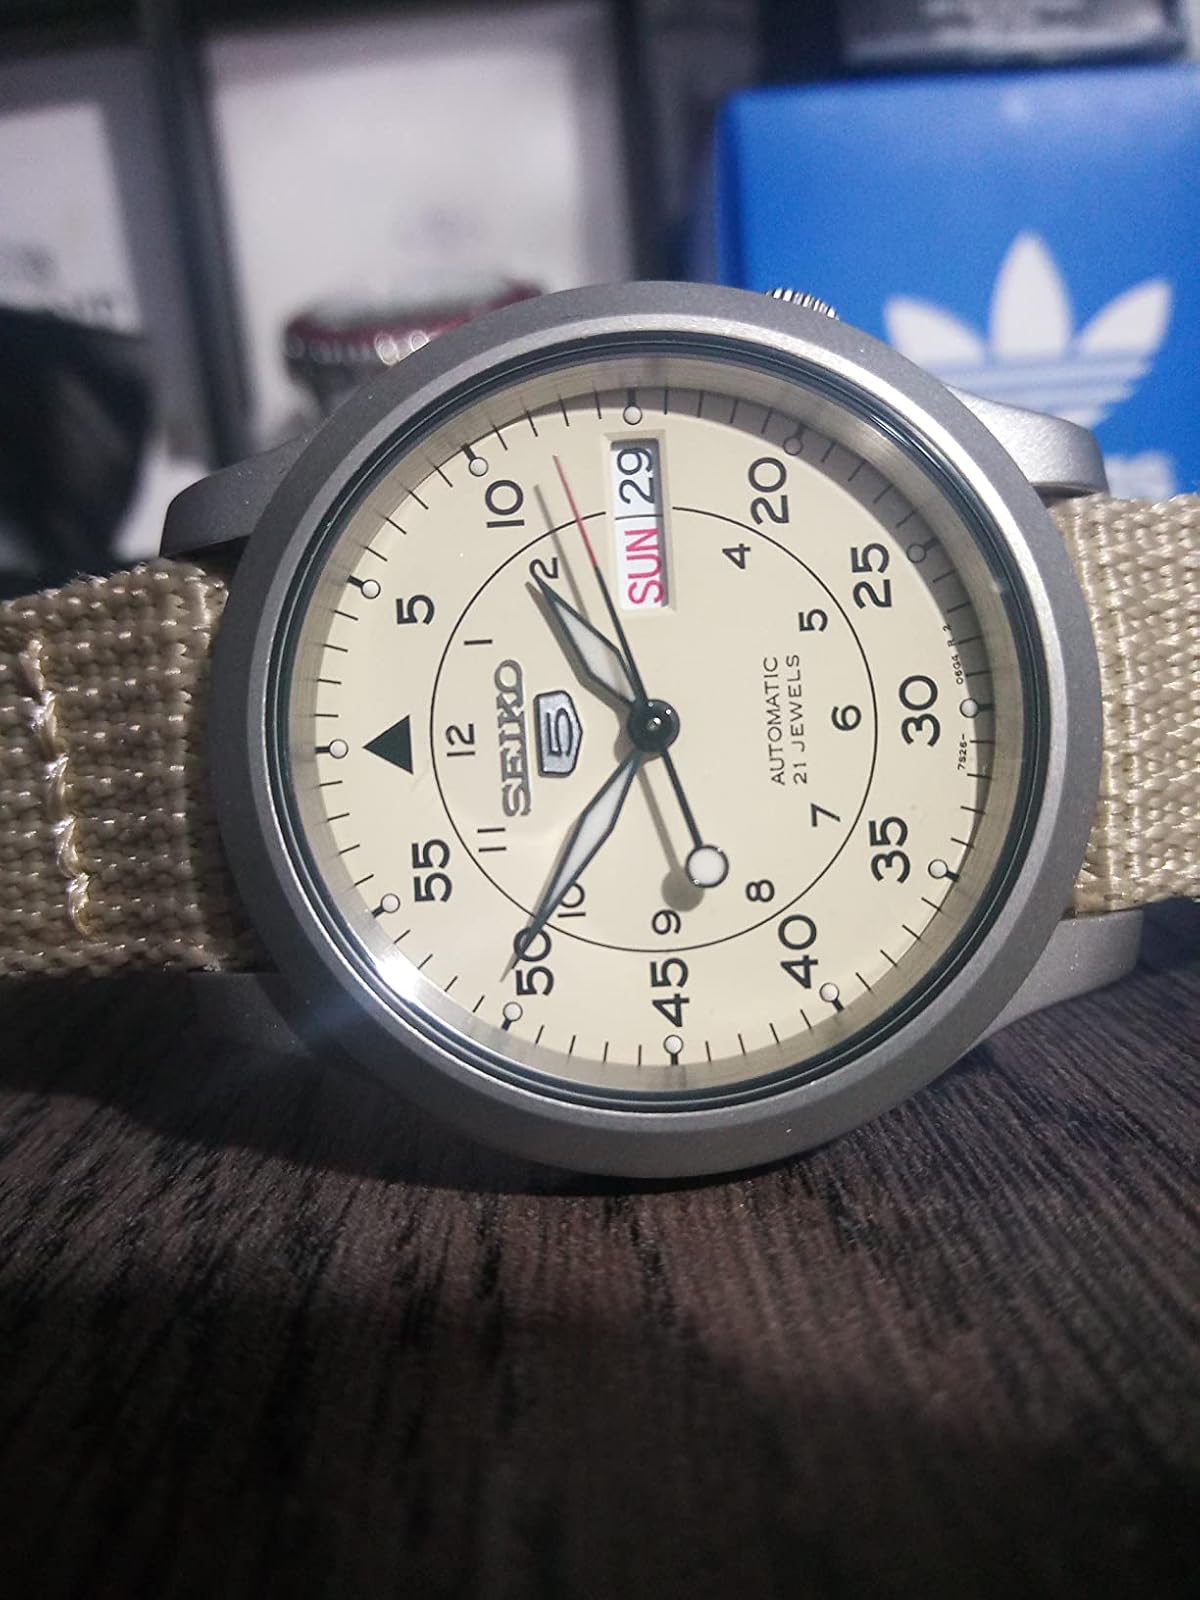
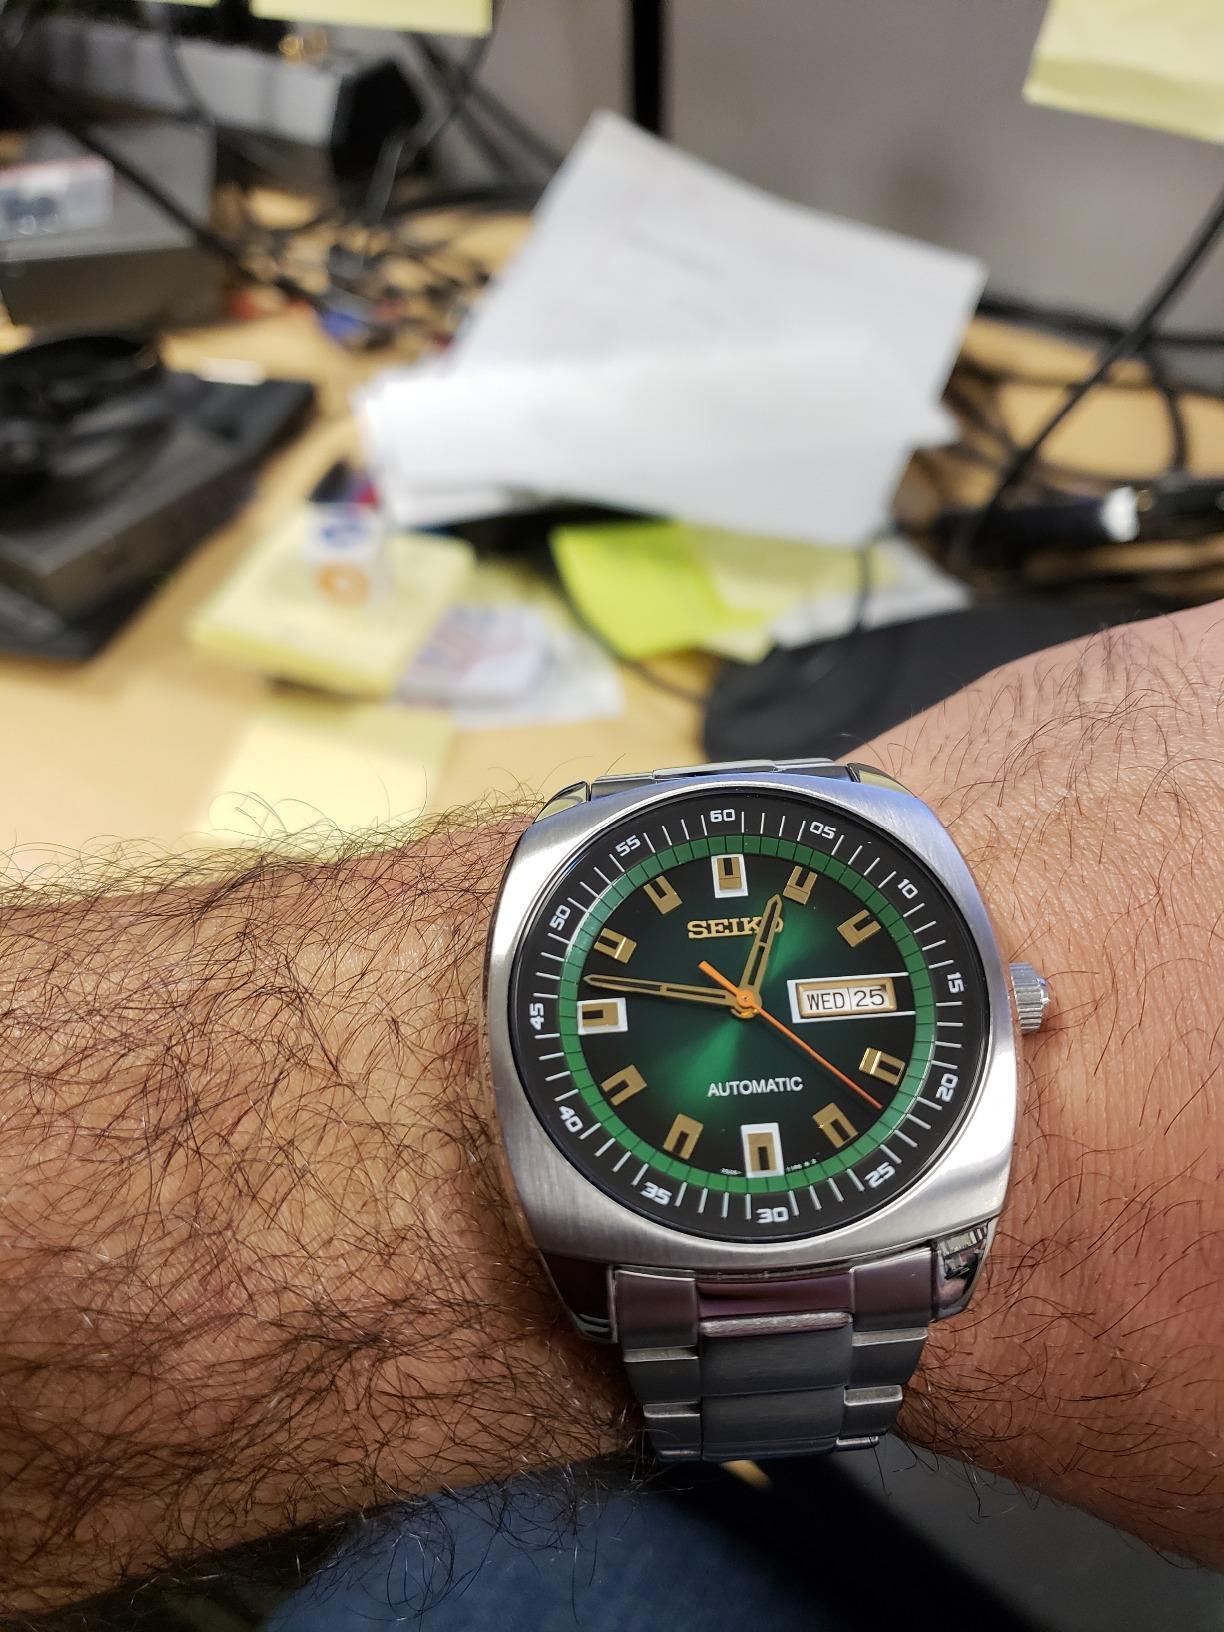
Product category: accessories_watch
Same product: no